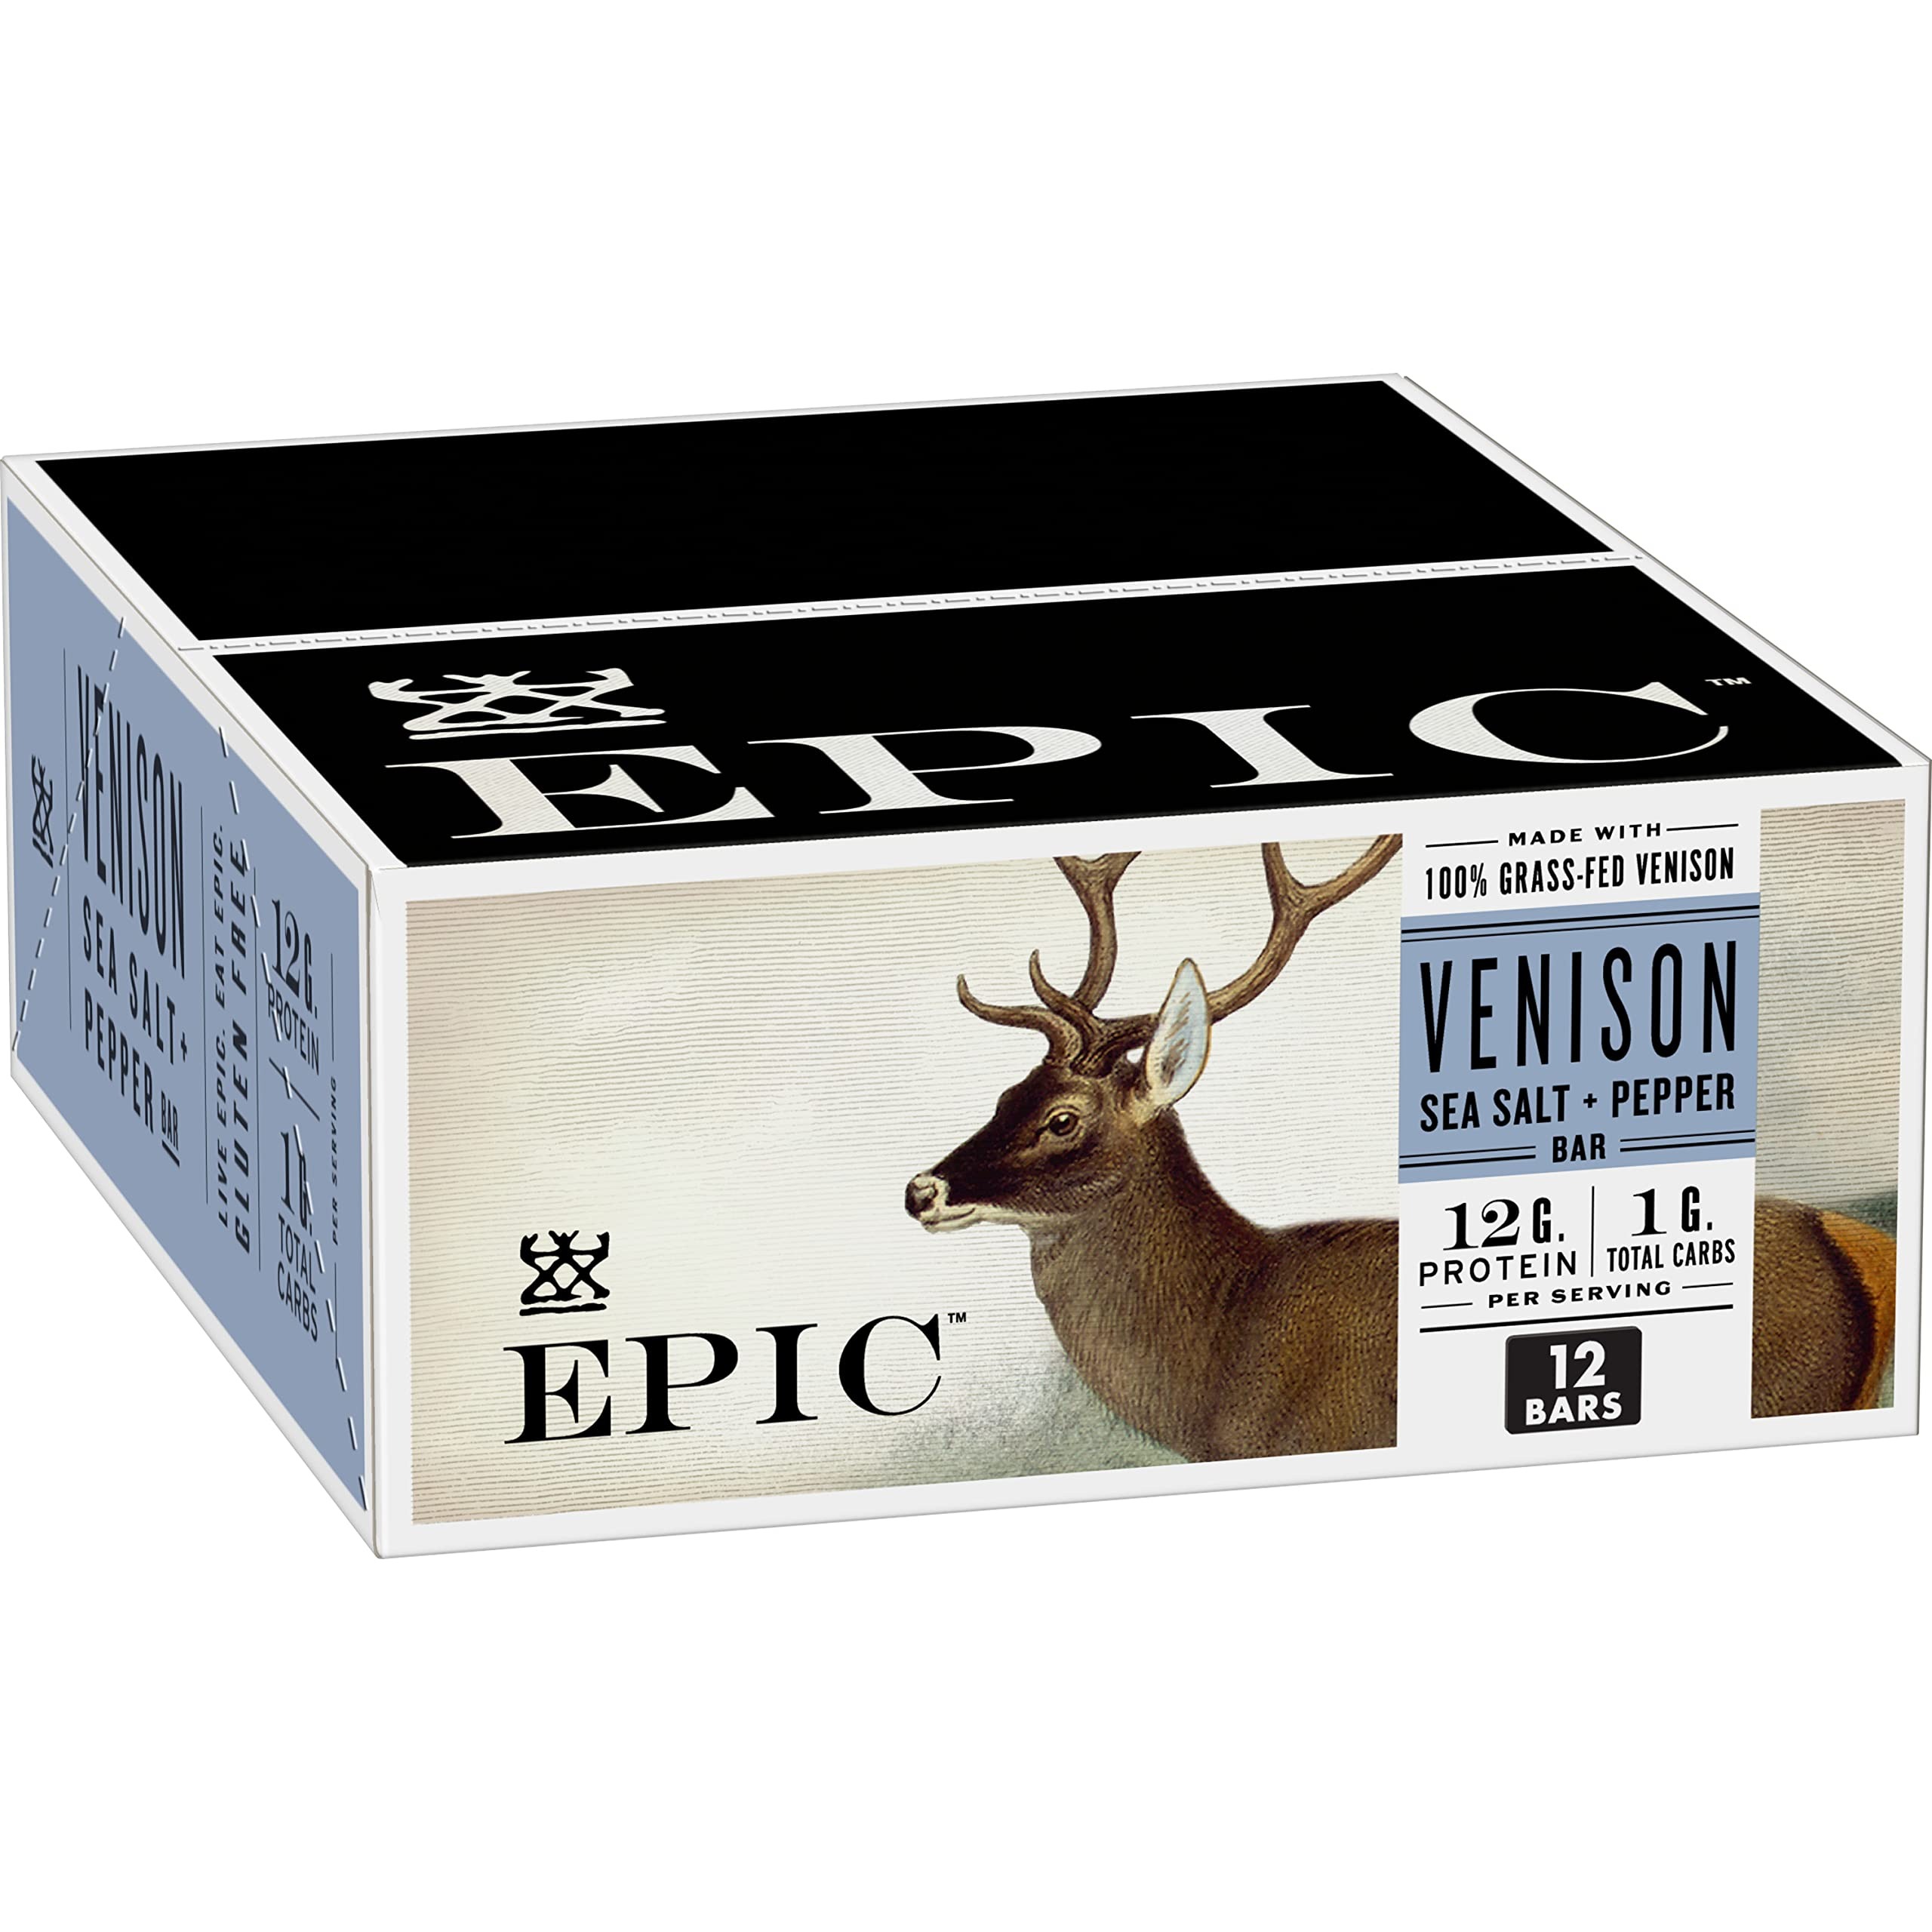
Item Name: EPIC Bars, Venison Sea Salt and Pepper Bar, Keto Friendly, Whole30 Approved, Gluten Free, 12 Count, 15.6 oz
Bullet Point 1: GRASS FEED VENISON: Stock your pantry with flavorful EPIC on the go snacks made with 100% grass fed venison; A delicious alternative to traditional protein bars, meat sticks, or beef jerky
Bullet Point 2: PROTEIN SNACK: Each venison bar provides 12g protein and 1g total carbs; Reach for these EPIC snacks as a protein pick-me-up, paleo friendly go-to, or tasty addition to a low carb lifestyle
Bullet Point 3: GLUTEN FREE: Get all the taste and convenience you crave in a gluten free snack
Bullet Point 4: EPIC VARIETY: EPIC offers a range of snack options to support paleo, Whole30, and keto friendly diets, crafted with quality ingredients
Bullet Point 5: CONTAINS: Twelve 1.3 oz EPIC Venison Sea Salt and Pepper Bars; 15.6 oz total
Value: 15.6
Unit: Ounce

Price: 21.74